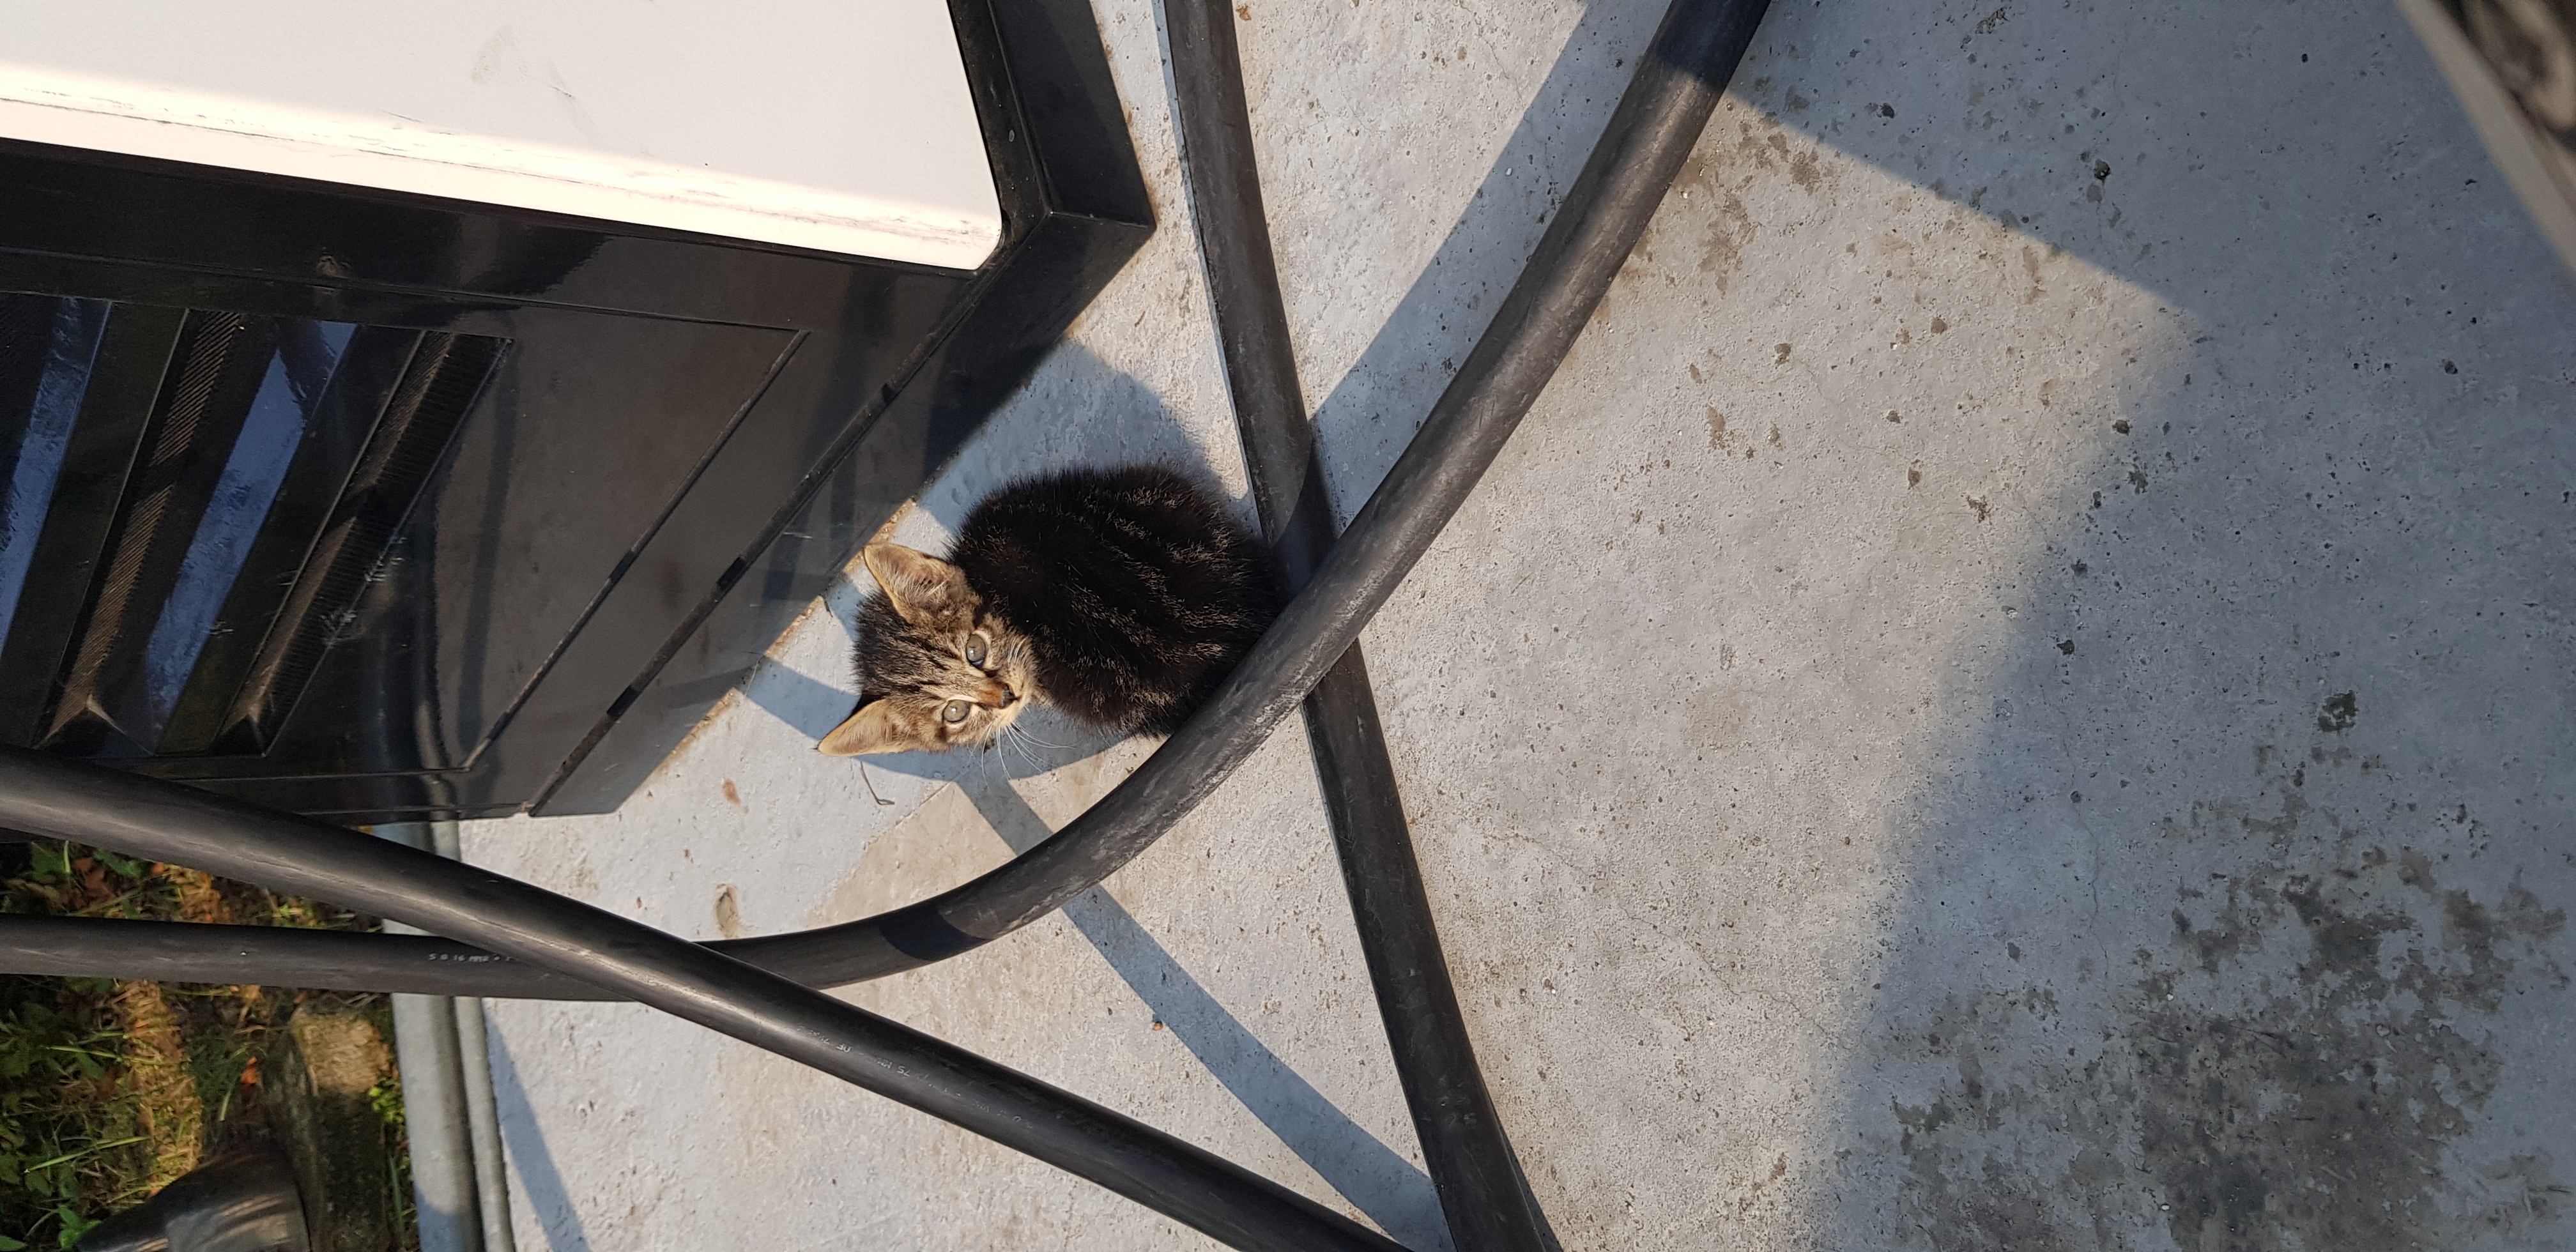
ketten, wheel, automotive wheel system, cat, rim, shadow, metal